Hotel Skeppsholmen

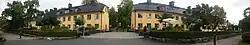
The two buildings of the hotel

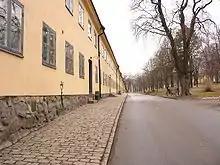
Långa raden, seen before the hotel conversion

The Hotel Skeppsholmen is a hotel on the islet of Skeppsholmen in central Stockholm, Sweden. The hotel comprises two early buildings, individually known as Västra/Östra boställshuset ("The Western/Eastern Residence House"), located along the Långa raden ("The long row").